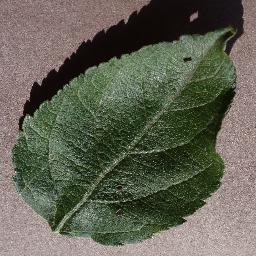
Label: Apple___healthy